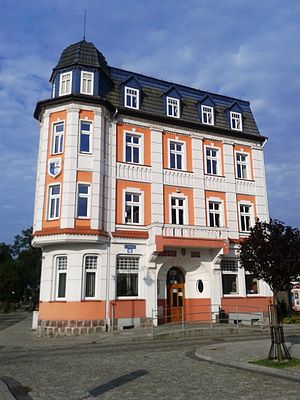
Powiat świdwiński
Świdwin - distriktet kontor
Powiat świdwiński er en powiat i Polen i województwo zachodniopomorskie. Świdwin er hovedby i powiaten, der i alt indeholder seks gminaer. Arealet er 1.093,06 km², og indbyggertallet er på 49.181 pr. 2012.